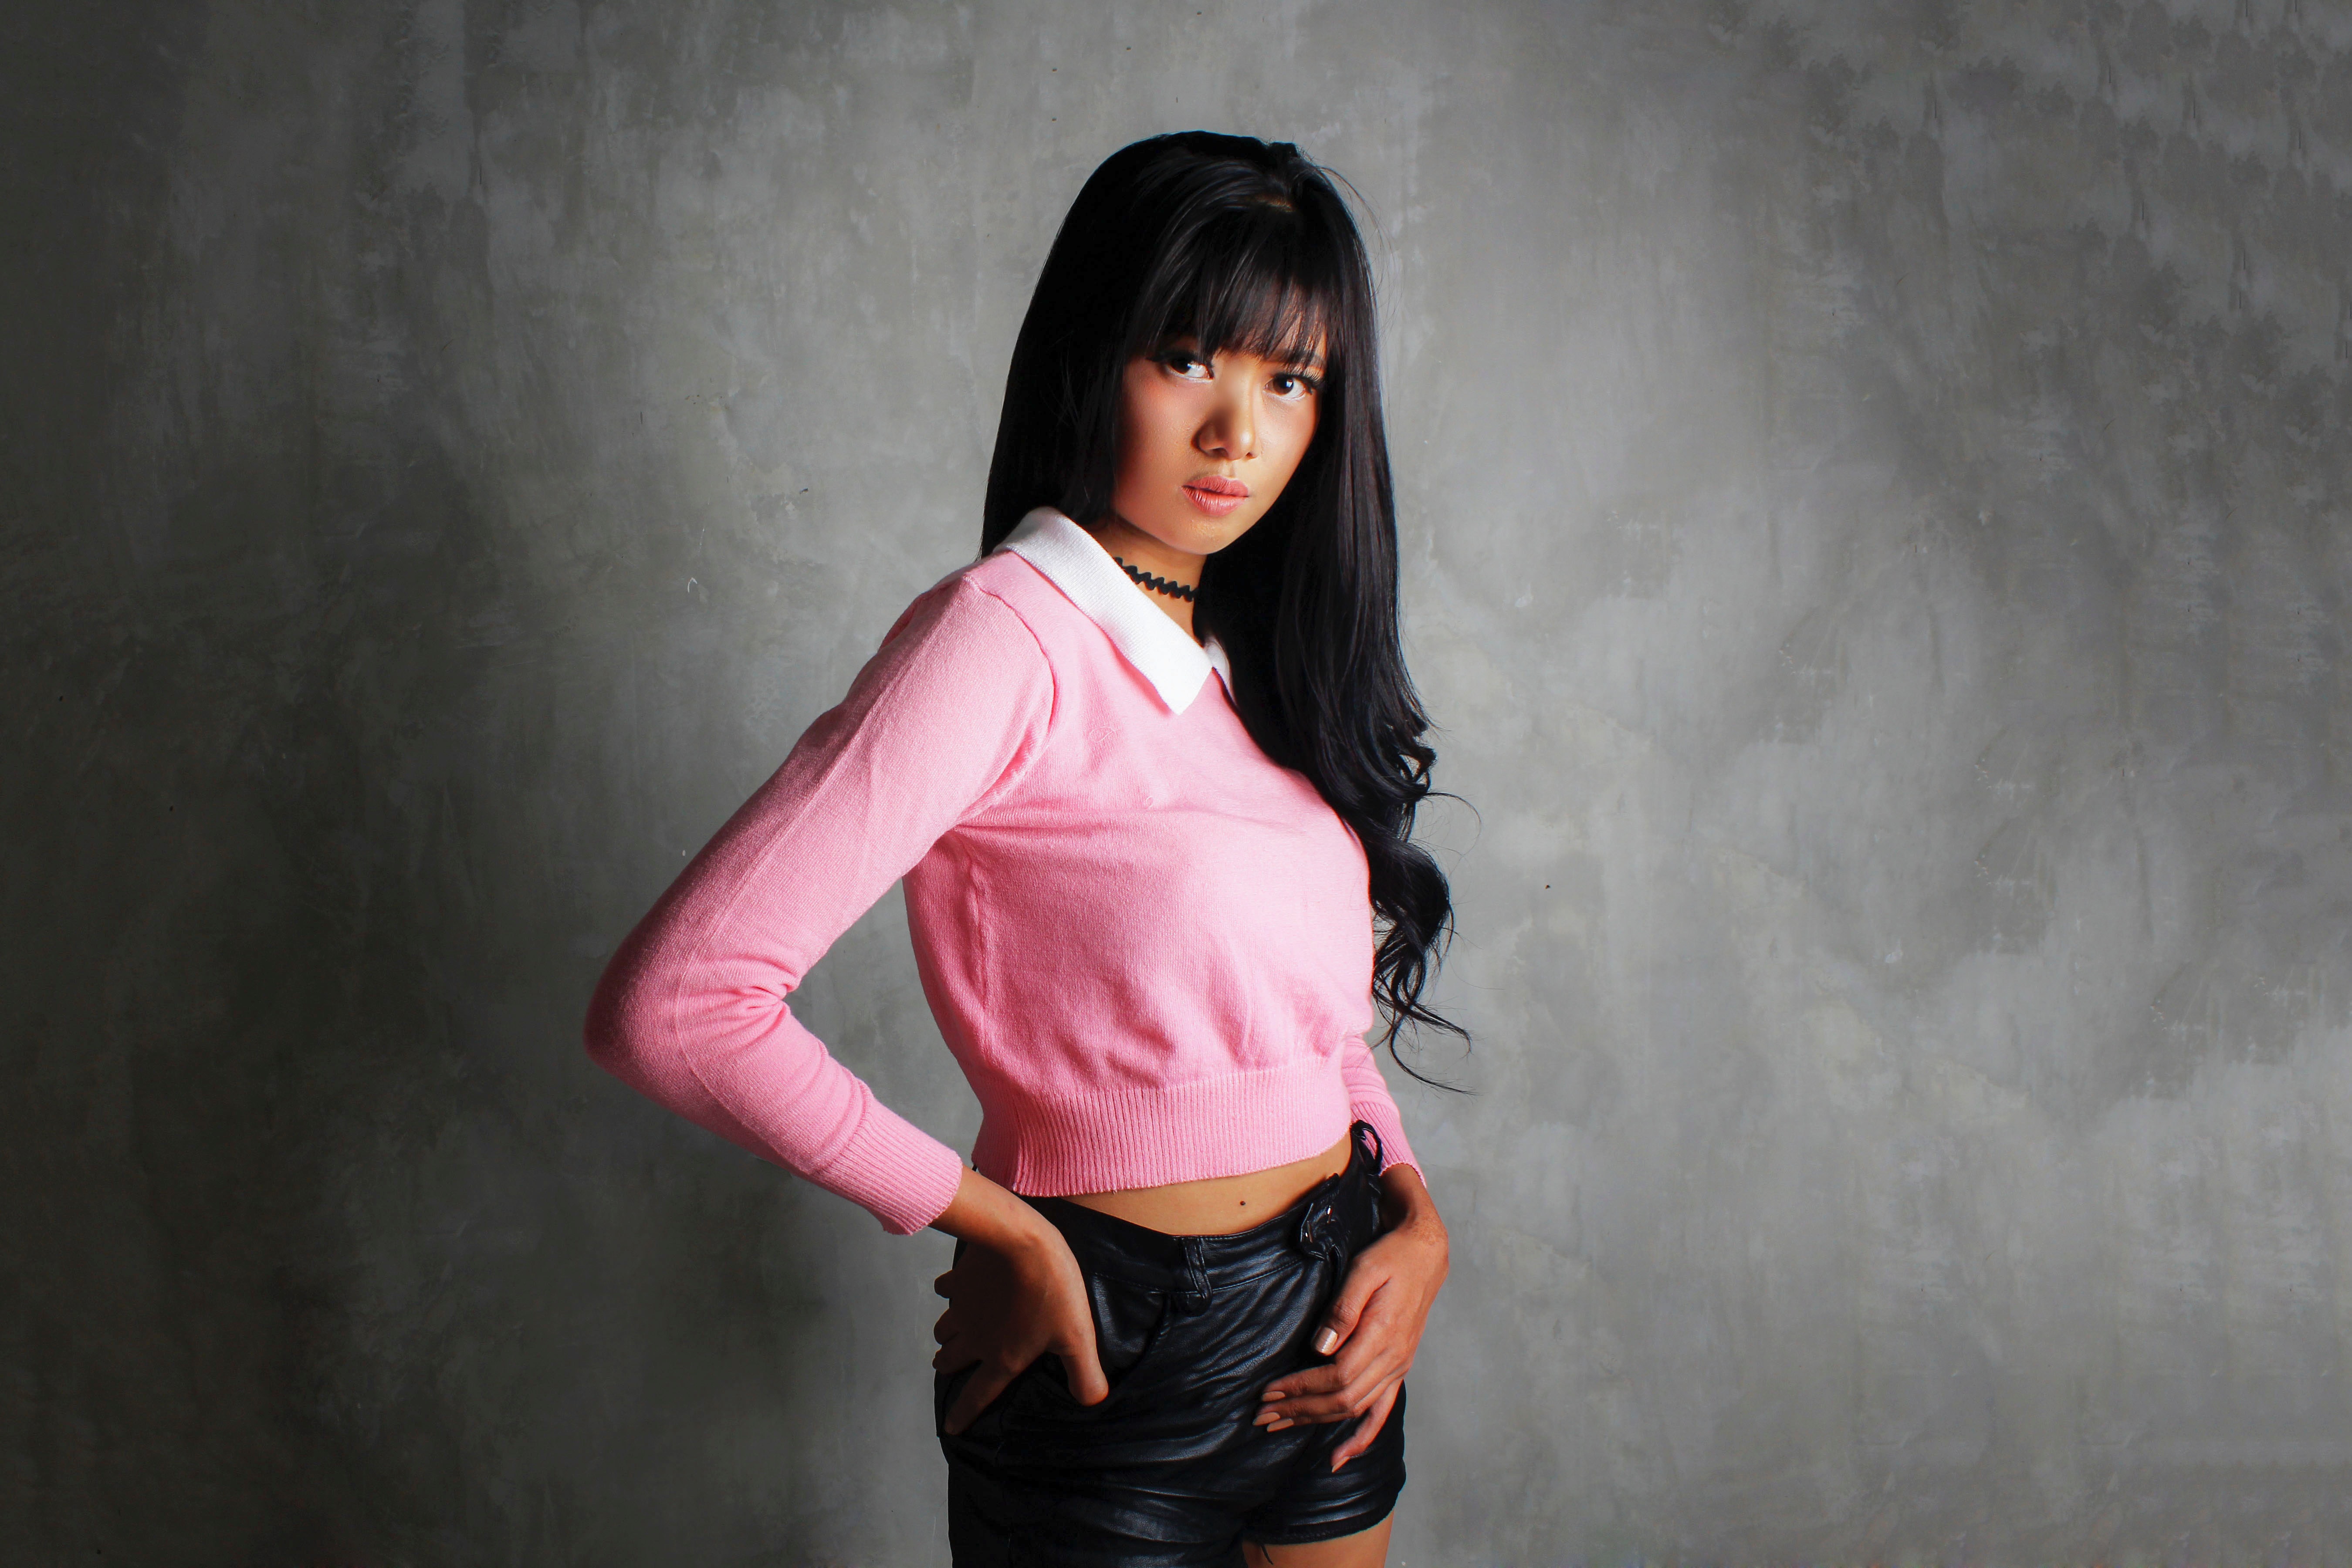
pink, beauty, shoulder, girl, joint, photography, black hair, model, photo shoot, long hair, brown hair, neck, abdomen